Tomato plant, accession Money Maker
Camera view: vertical (180 deg); turntable rotation: 0 degrees
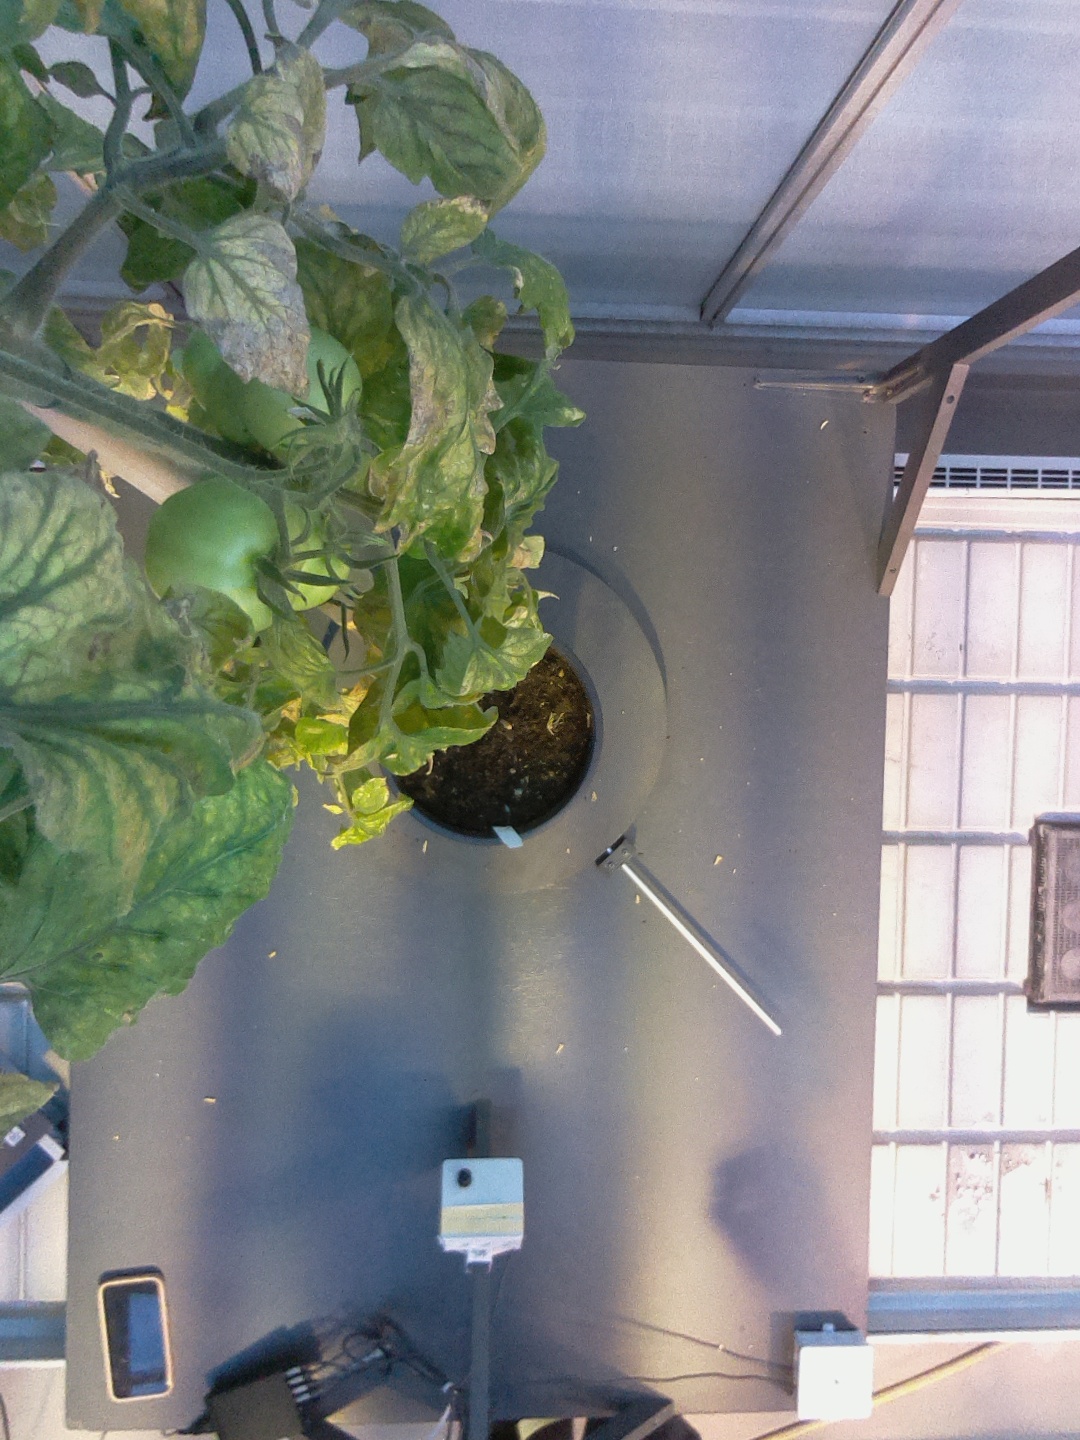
BBCH growth stage 79: 90% -100% of final fruit size